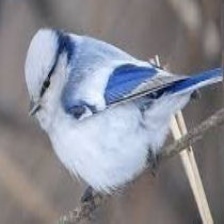
Species: AZURE TIT
Scientific name: CYANISTES CYANUS